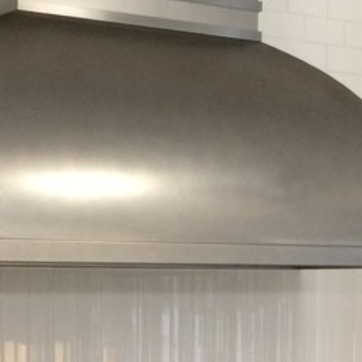
Material: metal